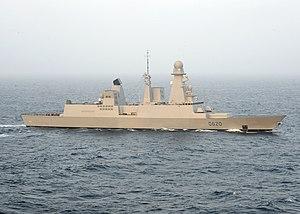
La frégate Forbin est une frégate de défense aérienne, navire-jumeau du Chevalier Paul de la classe Horizon de la Marine nationale. Ce type de navire a pour principale mission l'escorte et la protection d'un groupe aéronaval constitué autour d'un porte-avions, généralement le Charles-de-Gaulle de la marine nationale ou l'un des porte-avions de l'US Navy ou d'une opération amphibie menée par des bâtiments de projection et de commandement. Sa spécialité est le contrôle de la circulation aérienne en zone de guerre mais il peut également intervenir dans un contexte de crise, en protection de navires peu ou pas armés. Les frégates Horizon telles que le Forbin sont les plus puissants bâtiments de surface que la France ait jamais construits. Son indicatif visuel est D620. Elle est en service depuis la fin de l'année 2008.
La Liaison 16 est un standard de liaison de données tactiques de l'OTAN pour l'échange d'informations tactiques entre des unités militaires.
Un navire furtif intègre des paramètres de furtivité dans sa conception.
Claude de Forbin, chevalier puis comte de Gardanne, né le 6 août 1656 à Gardanne, mort à Marseille le 2 mars 1733, est un officier de marine français du Grand Siècle. Né dans une famille de la noblesse provençale, il perd son père étant encore jeune et sert dans les galères, sous les ordres de son oncle, il prend part à la campagne de Sicile à la fin de la guerre de Hollande. La paix revenue, il intègre la Marine royale, mais il se bat en duel, tue son adversaire et doit partir se cacher pour échapper à la condamnation à mort qui frappait alors les duellistes. Gracié grâce à l'intervention de son oncle, le cardinal de Janson, il participe aux campagnes contre les pirates barbaresques menées en Méditerranée par le compte d'Estrées et Duquesne. En 1685, il sert dans la flotte chargée d'emmener un ambassadeur et plusieurs jésuites auprès de Narai, le roi de Siam. Sur place pendant trois ans, il est nommé amiral et général du roi de Siam, avant de regagner Pondichéry puis la France.